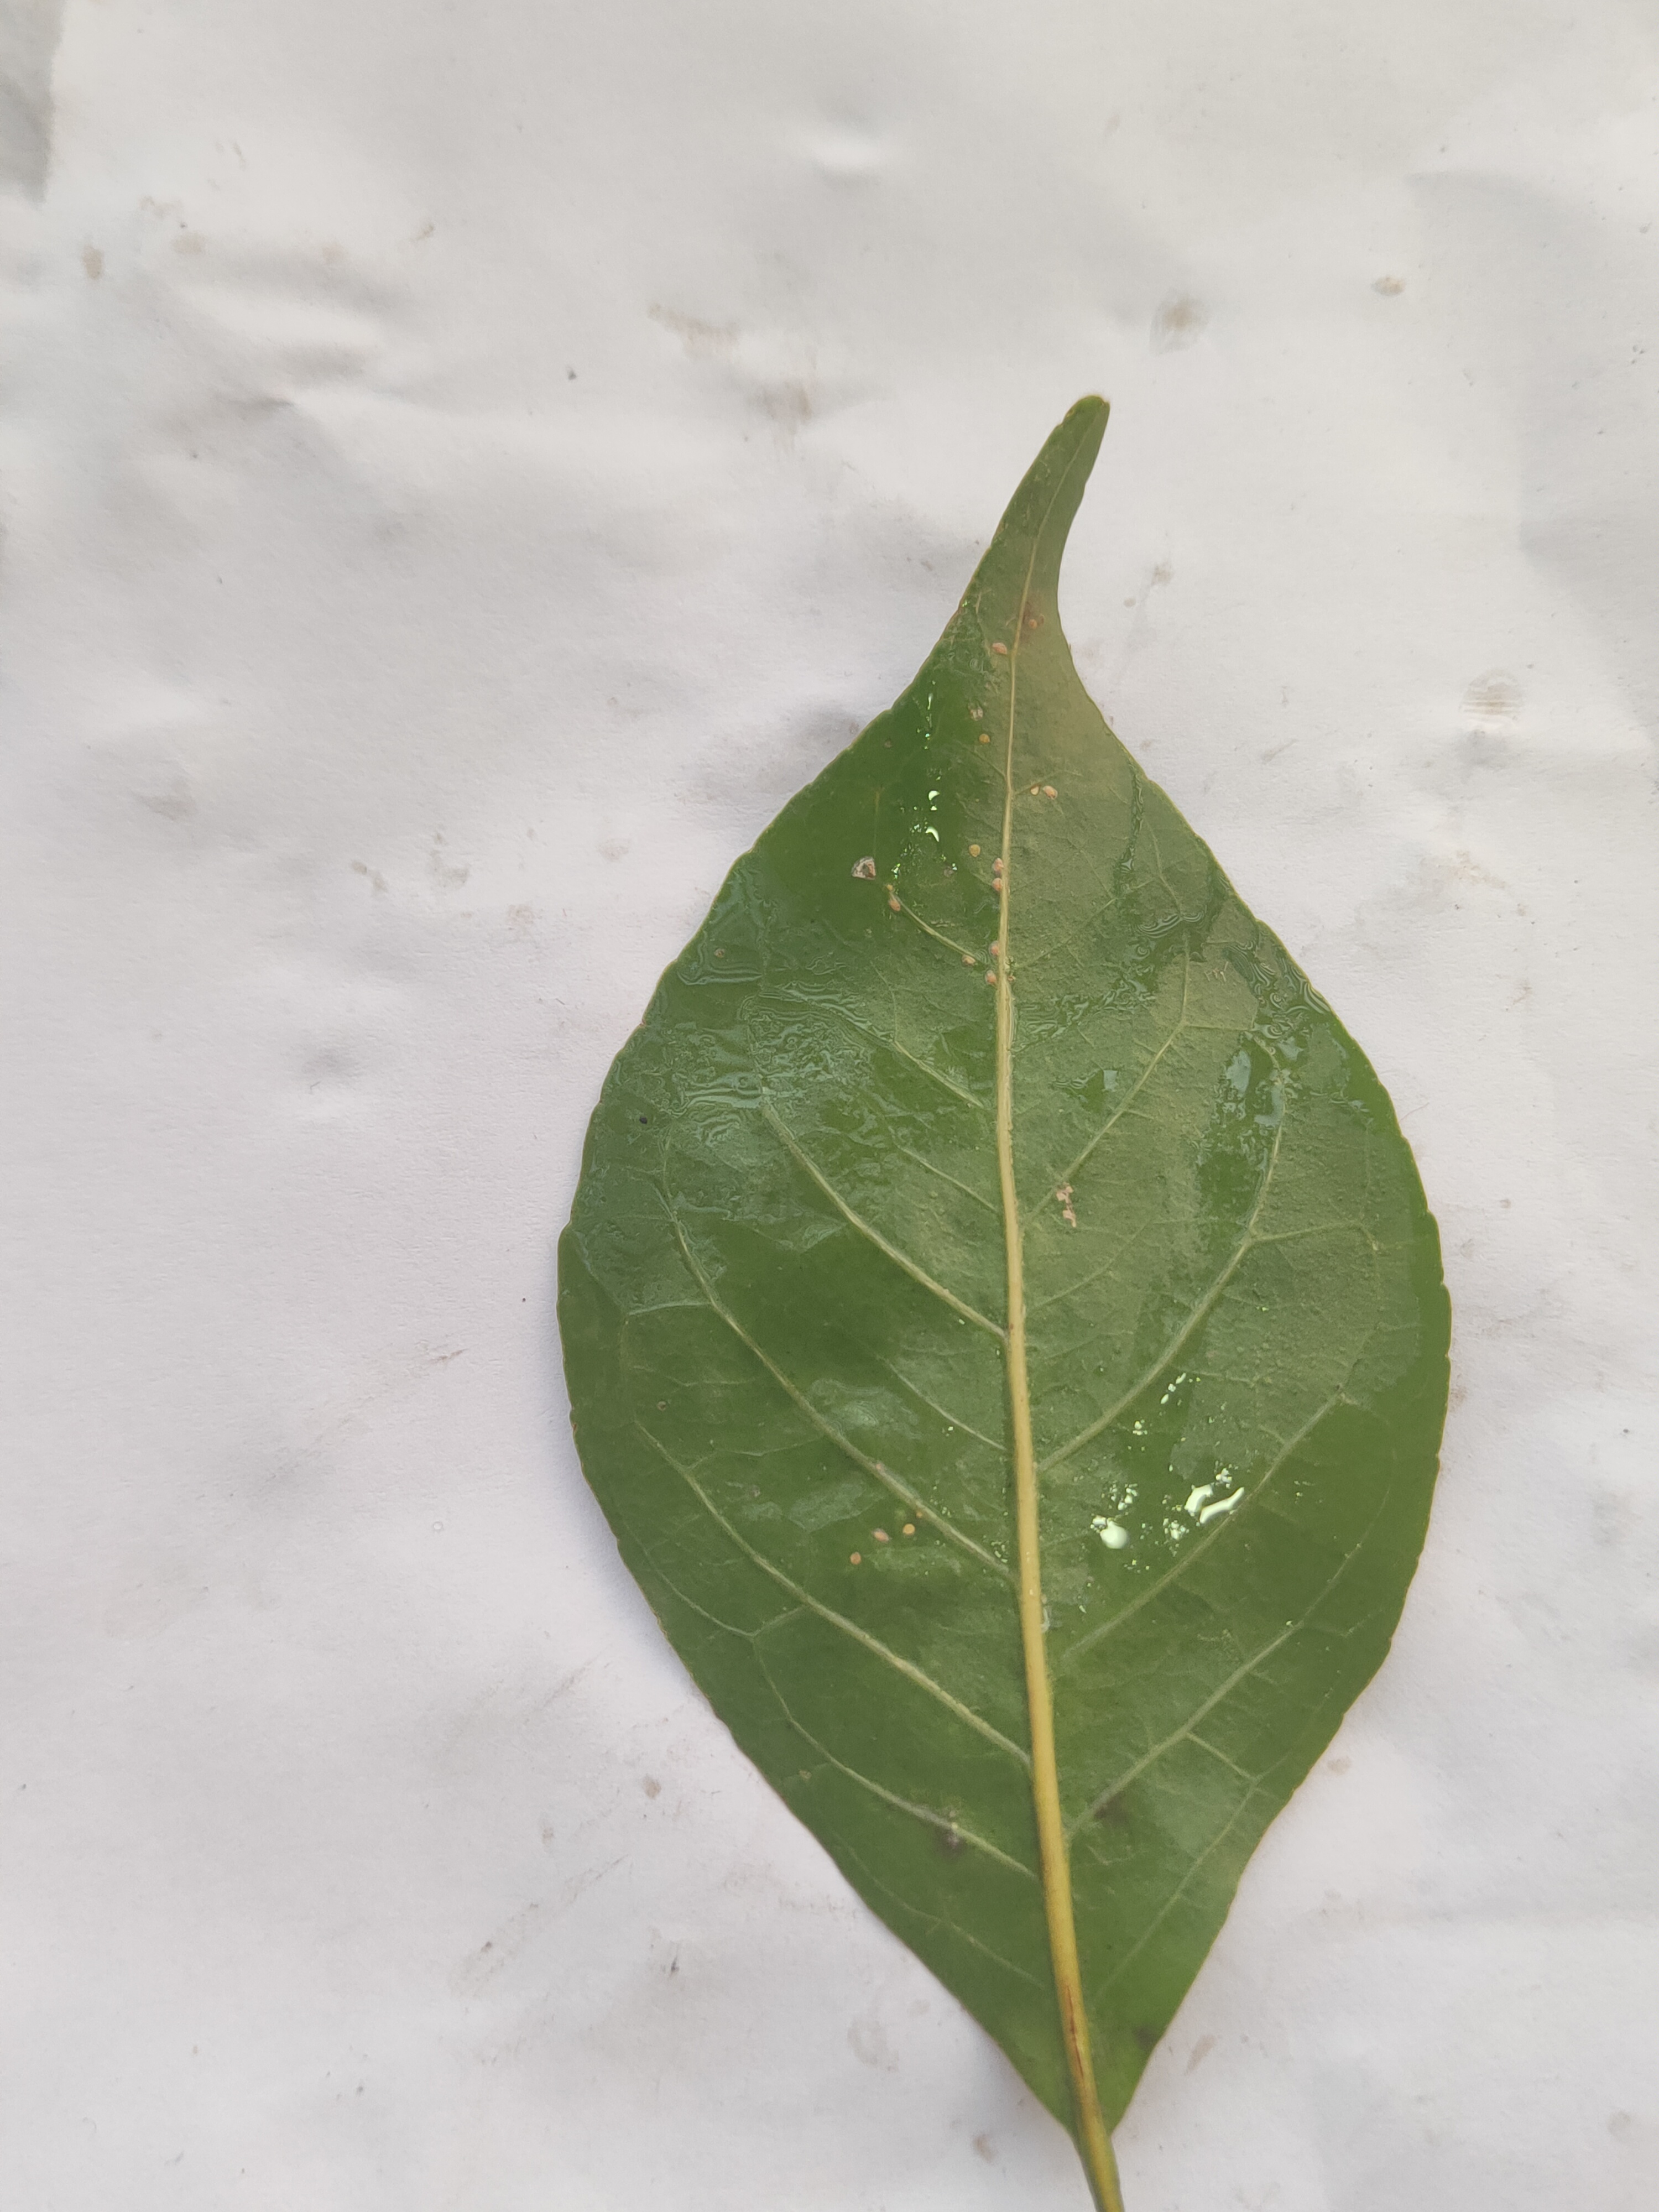
Leaf variety: Aegle marmelos